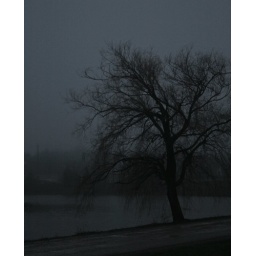
A tree in front of Columbia Lake, just across the road from my house here in Waterloo.